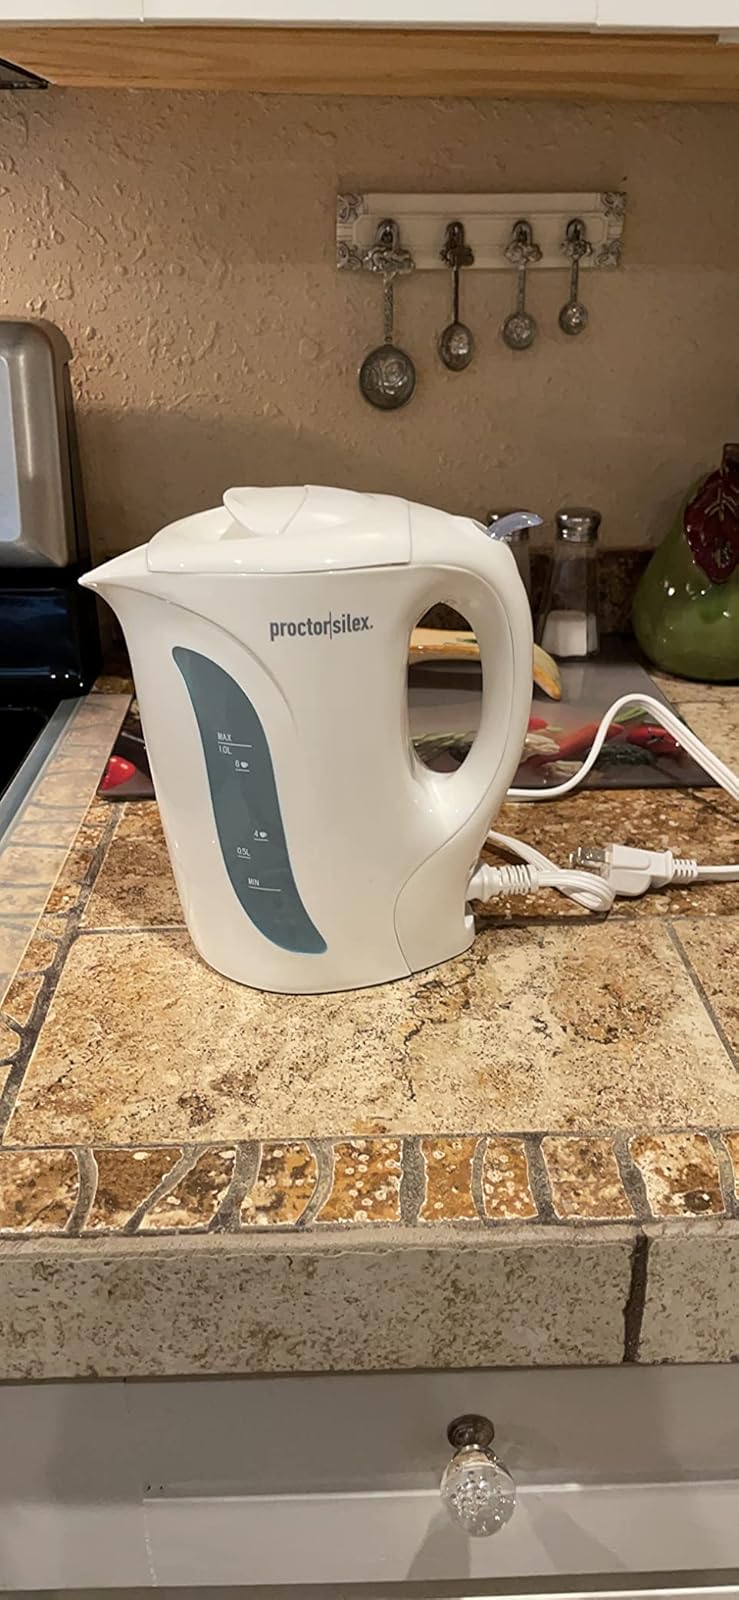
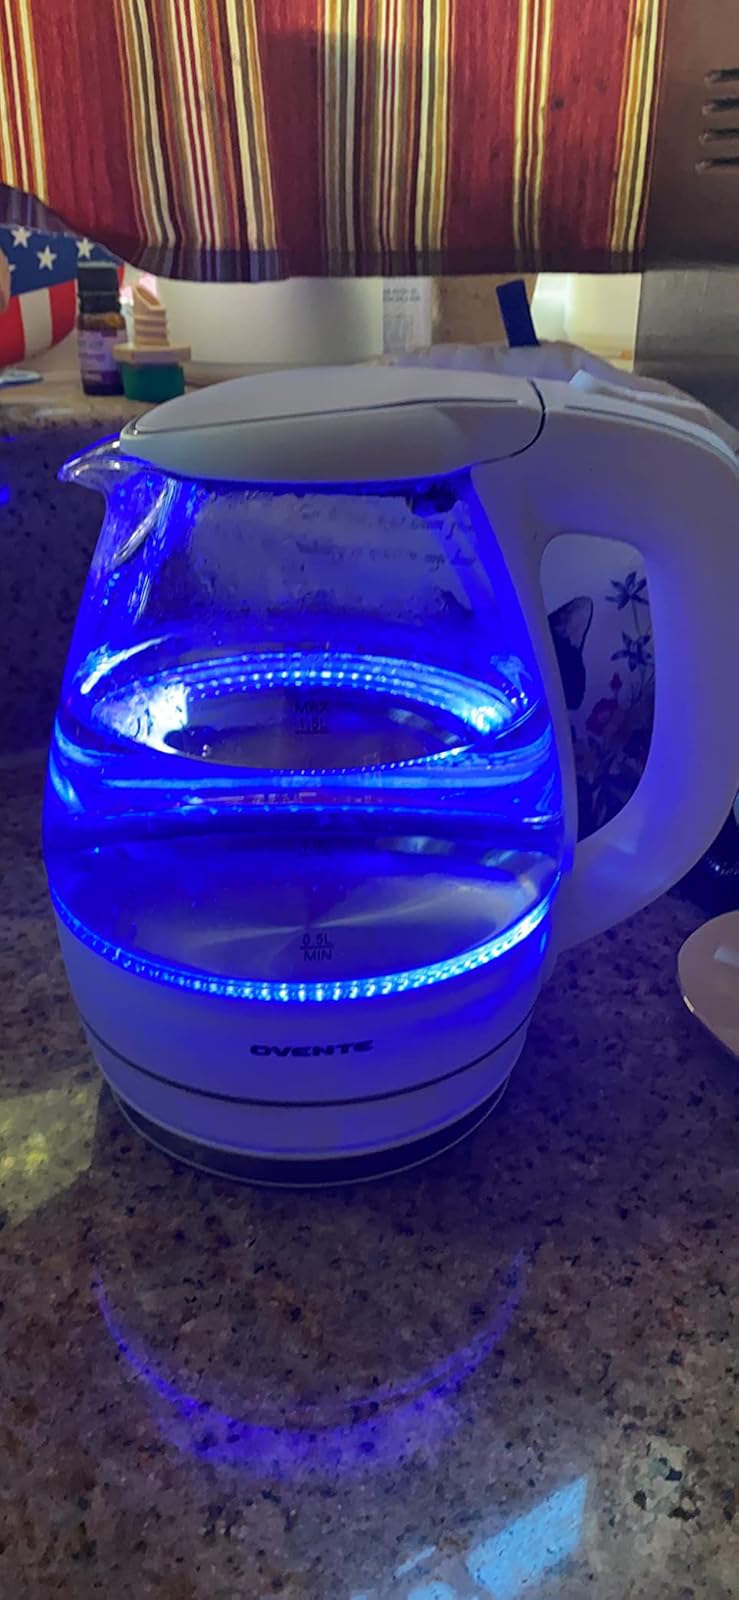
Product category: items_kettle
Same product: no